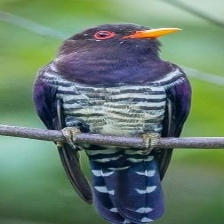
Species: VIOLET CUCKOO
Scientific name:  CHRYSOCOCCYX XANTHORHYNCHUS